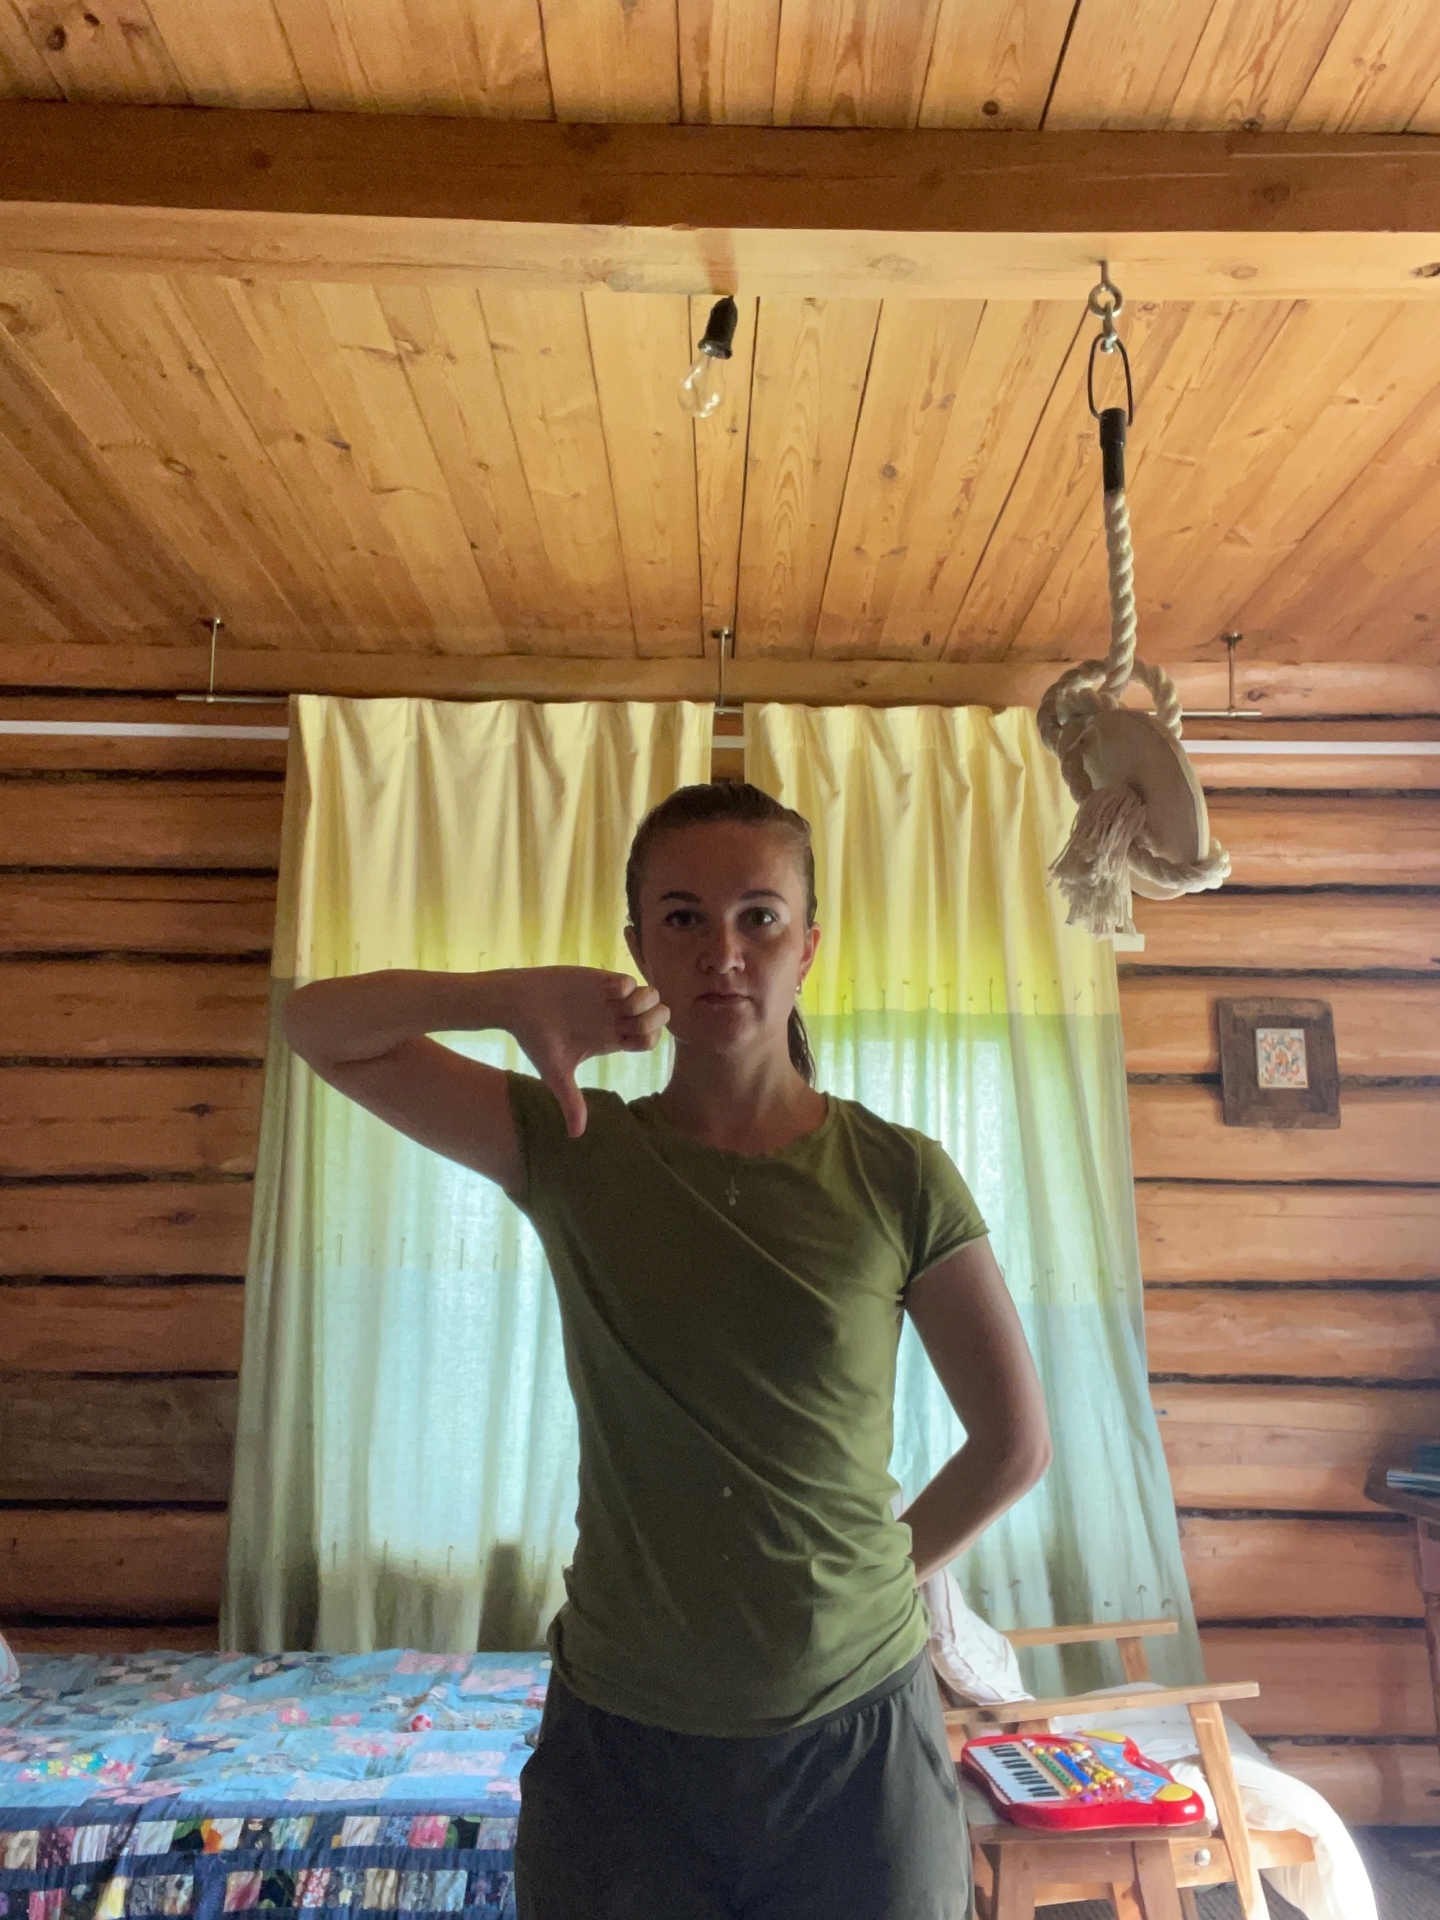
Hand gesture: dislike